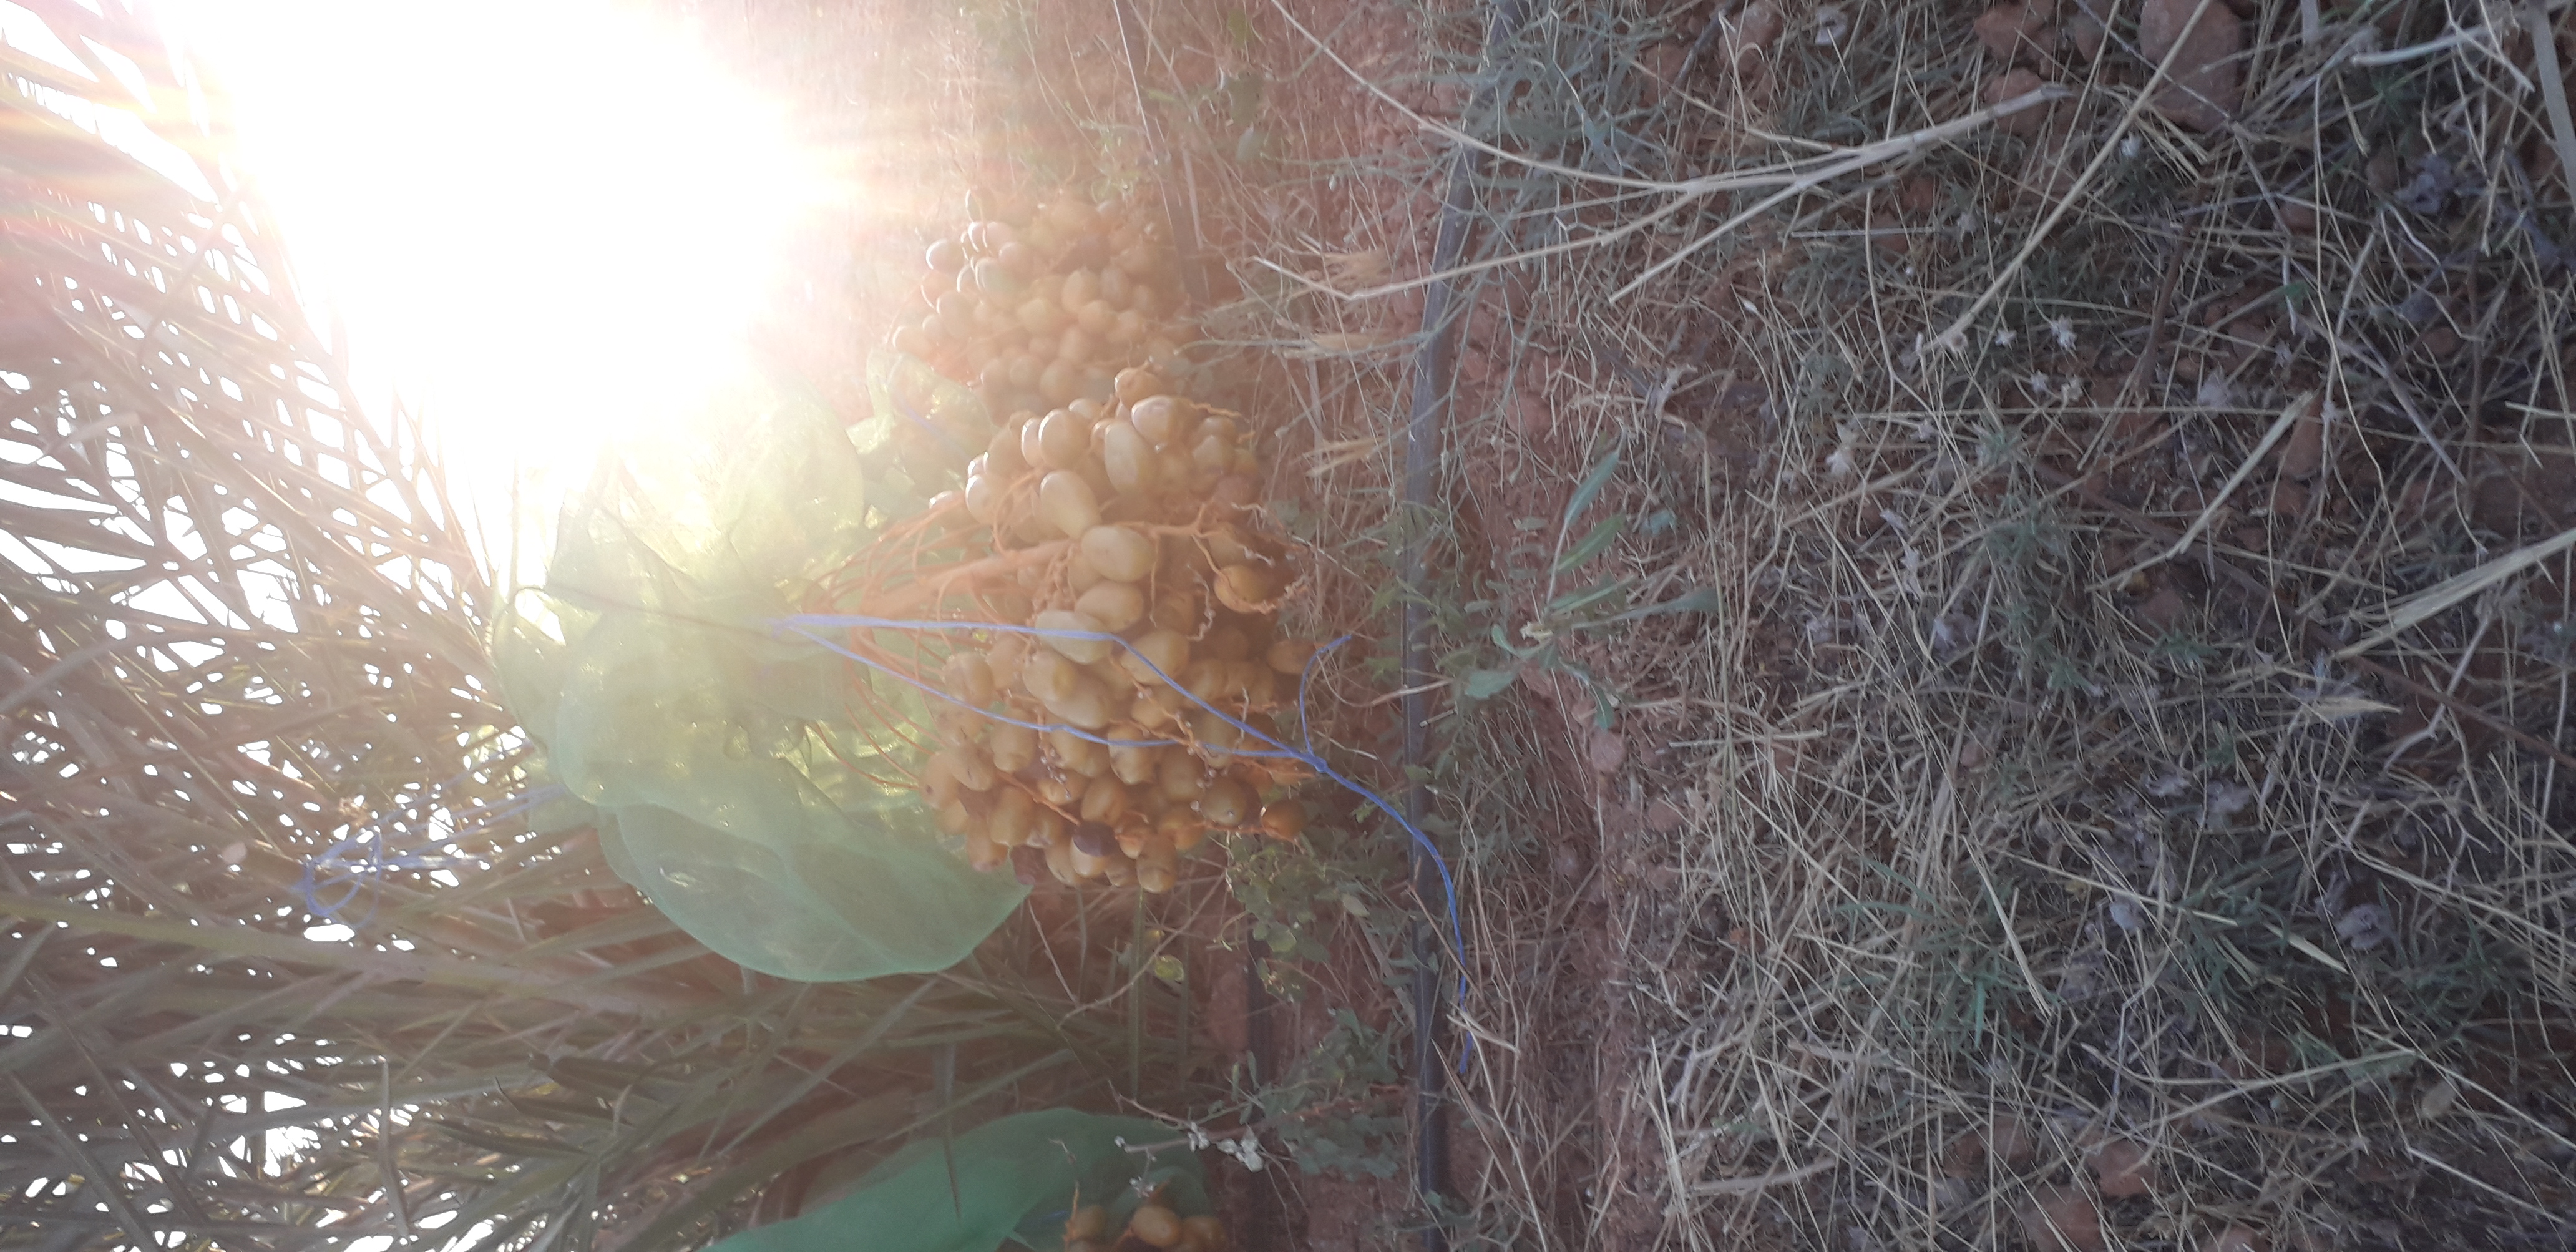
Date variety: Boufagous